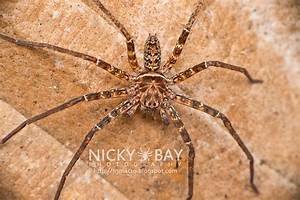
Label: ragno